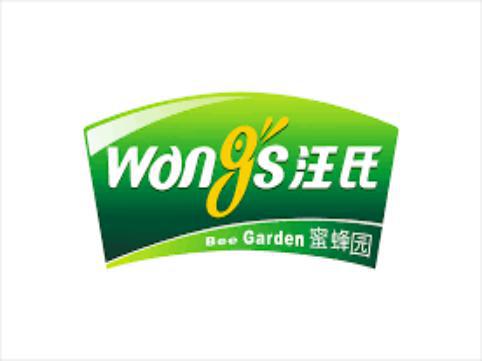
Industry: Food